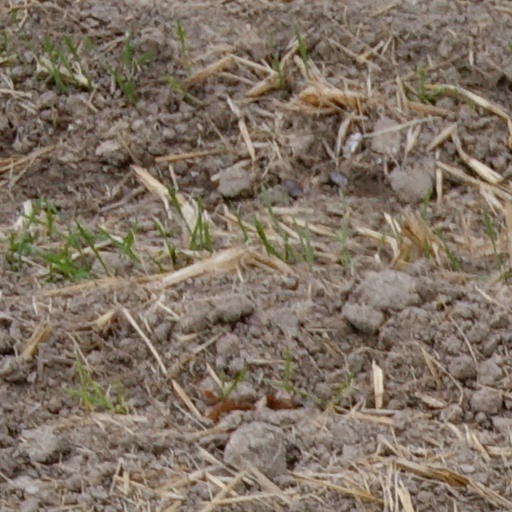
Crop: wheat